Baháʼí Faith

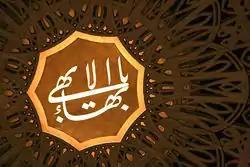
The calligraphy of the Greatest Name on a metal plate at the top of the interior of the Baháʼí House of Worship in Wilmette, Illinois

The symbols of the religion are derived from the Arabic word Baháʼ ( "splendor" or "glory"), with a numerical value of nine. This numerical connection to the name of Baháʼu'lláh, as well as nine being the highest single-digit, symbolizing completeness, are why the most common symbol of the religion is a nine-pointed star, and Baháʼí temples are nine-sided. The nine-pointed star is commonly set on Baháʼí gravestones.